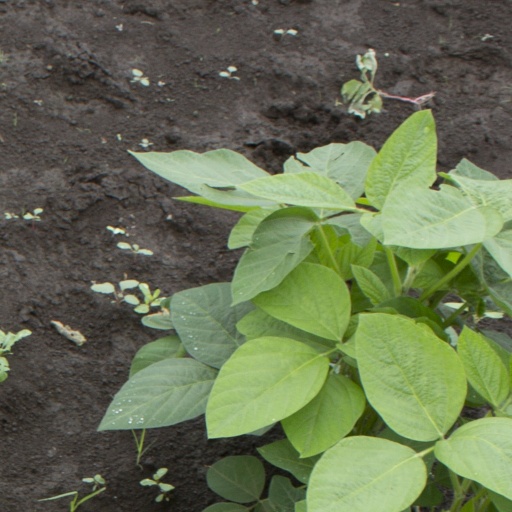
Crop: soybean